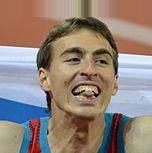
Age: 23